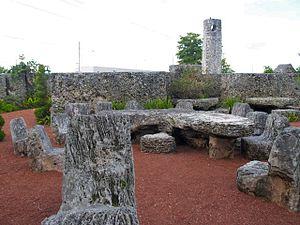
Edward Leedskalnin était un architecte et un sculpteur américain excentrique originaire de Lettonie.
Le Château de Corail est une structure en blocs de corail créée par Edward Leedskalnin et située en Floride, au nord de la ville de Homestead.